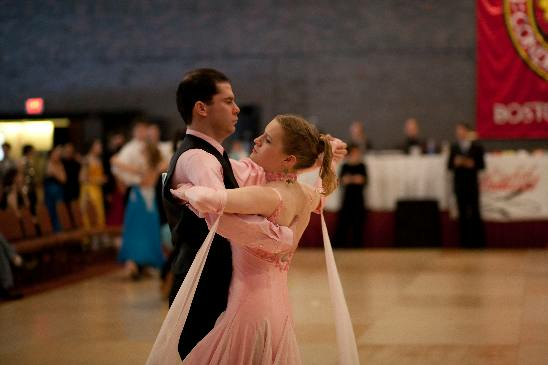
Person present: Yes